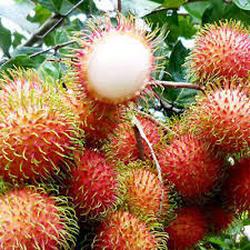
Label: Rambutan